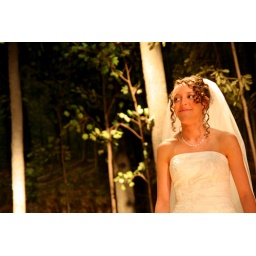
in the tree forest